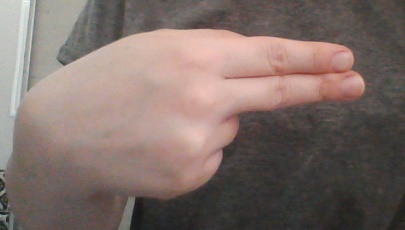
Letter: ain